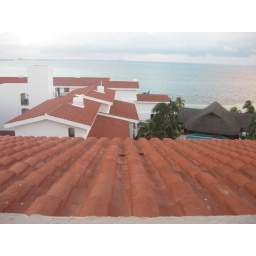
touches of pink in the water